Barron Field

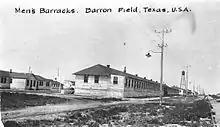
Men's Barracks, 1918.

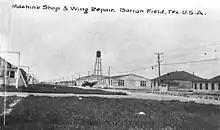
Machine Shop & Wing Repair, 1918

Barron Field (Camp Taliaferro Field #2) is a former World War I military airfield, located West-southwest of Everman, Texas. It operated as a training field for the Air Service, United States Army between 1917 until 1921. It was one of thirty-two Air Service training camps established after the United States entry into World War I in April 1917.